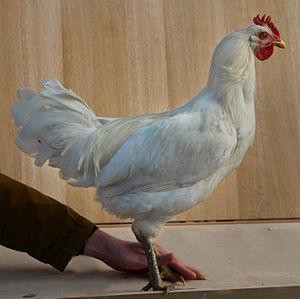
Les poules au long chant sont des races de poules élevées pour la durée et la beauté du chant des coqs. Ces races se trouvent en Asie, mais aussi en Europe. Dans beaucoup de pays se tiennent des concours de chants de coqs.